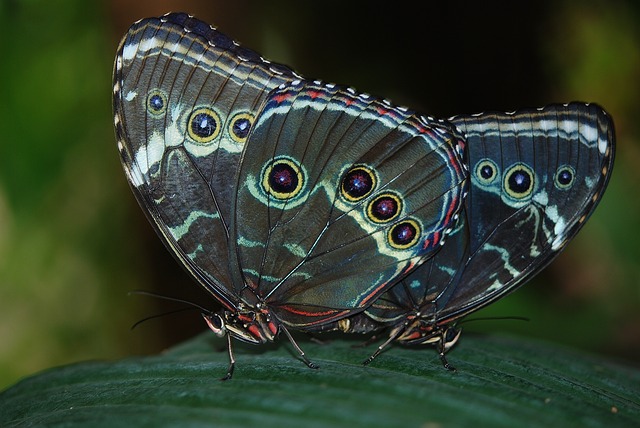
Label: farfalla